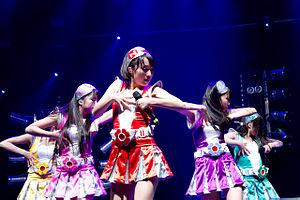
Momoiro Clover Z, ou en abrégé Momoclo, est un groupe féminin de J-pop et pop punk japonais. Le groupe est composé d'idoles japonaises ayant commencé leur carrière en mai 2008.
Une idole japonaise, ou idol du terme anglais utilisé au Japon, est une sorte d'idole des jeunes avec des spécificités notables, le terme se rapportant en fait à une activité professionnelle artistique et non à un statut social comme l'idole contemporaine en Occident. Ces idols sont de jeunes artistes souvent très médiatisés, à l'image gaie et innocente, à la fois chanteurs, acteurs, animateurs, modèles, sous contrat pour une durée limitée pendant quelques mois ou années. Elles sont produites en nombre au Japon depuis les années 1960 par une importante industrie du divertissement, la plupart d'entre elles n'accédant pas à la célébrité ou à la richesse contrairement à ce que leur appellation pourrait laisser supposer. Le concept s'est répandu plus récemment dans d'autres pays d'Asie, et même en Amérique latine.
Cette page répertorie regroupe les albums, les singles et les DVD qu'a sorti le groupe japonais, les Momoiro Clover Z ainsi que leur propre classement.